Sodium oxybate

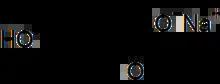

Sodium oxybate, sold under the brand name Xyrem among others, is a medication used to treat symptoms of narcolepsy: sudden muscle weakness and excessive daytime sleepiness. It is used sometimes in France and Italy as an anesthetic given intravenously. It is also approved and used in Italy and in Austria to treat alcohol dependence and alcohol withdrawal syndrome.